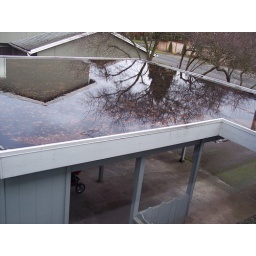
Sunlight and wind and a pine tree.What I see out the window:This window is in Greenwood, Seattle Jan 7th. 2008